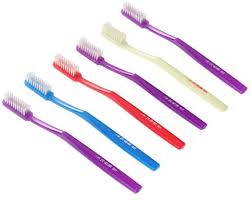
Label: trash